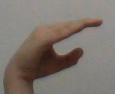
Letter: jeem